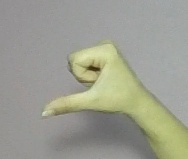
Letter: waw